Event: Nepal Earthquake
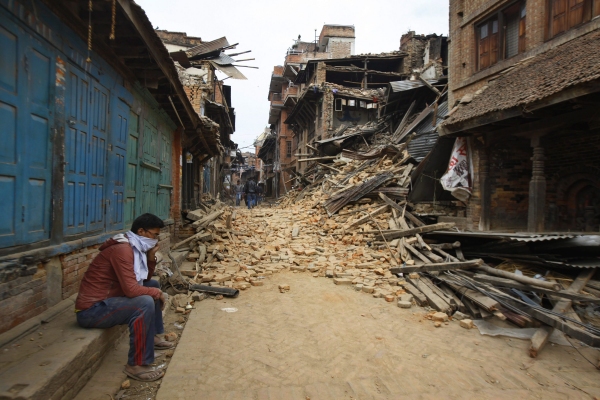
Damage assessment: damage